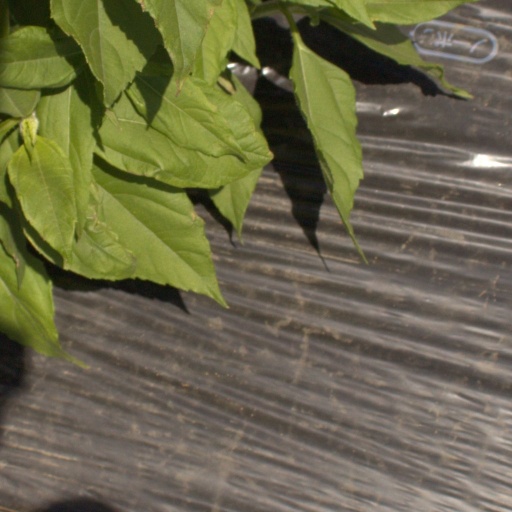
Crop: Jerusalem artichoke